Question: When will the rider get off of the horse?
Tambaya: Yaushe mahayin zai sauka daga kan dokin?
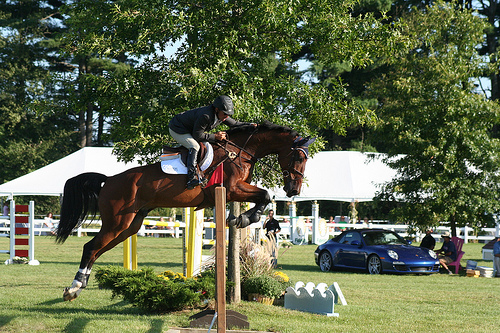
Answer: When the race is over.
Amsa: Lokacin da tseren ya ƙare.